Greek case

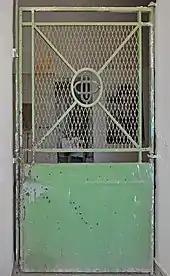
The cell of Spyros Moustaklis in the Greek Military Police building. As a result of torture, Moustaklis was left mute and partially paralyzed.

On 21 April 1967, right-wing army officers staged a military coup shortly before the 1967 Greek legislative election was scheduled to occur. Alleging the coup was necessary to save Greece from Communist subversion, the new Greek junta governed the country as a military dictatorship. Its first edict was to issue , which cancelled several articles in the 1952 Constitution of Greece because of an indefinite official emergency. More than six thousand regime opponents were arrested immediately and imprisoned; purges, martial law, and censorship also targeted the ruling junta's opponents. The following months saw public demonstrations outside Greece opposing the junta. The suggestion of referring Greece to the European Commission of Human Rights was first raised in "Politiken", a Danish newspaper, a week after the coup.